West Papua (province)

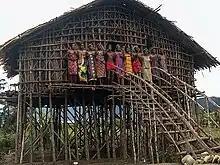
"Rumah Kaki Seribu"

Islam had been present in Papua since the 15th century, because of interaction with Muslim traders and Moluccan Muslim Sultanates especially the earliest being Bacan. Though there were many earlier theories and folk legends on origin of Islam, sometimes mixed with indigenous folk religion of Fakfak, Kaimana, Bintuni, and Wondama. These include Islamic procession of Hajj pilgrimage that do not go to Meccah, but to Nabi Mountain, near Arguni Bay and Wondama Bay. According to Aceh origins, a Samudra Pasai figure called Tuan Syekh Iskandar Syah was sent to Mesia (Kokas) to preach in Nuu War (Papua), he converted a Papuan called Kriskris by teaching him about "Alif Lam Ha" (Allah) and "Mim Ha Mim Dal" (Muhammad), he became Imam and first king of Patipi, Fakfak. Syekh Iskandar brought with him some religious texts, which were copied onto Koba-Koba leaves and wood barks. Syekh Iskandar would return to Aceh bringing the original manuscripts, but before that he would visit Moluccas specifically in Sinisore village. This corresponds with the village's origin of Islam that instead came from Papua. A study by Fakfak government, mentioned another Acehnese figure called Abdul Ghafar who visited Old Fatagar in 1502 under the reign of Rumbati King Mansmamor. He would preach in Onin language (lingua franca of the area at the time) and was buried next to village mosque in Rumbati, Patipi Bay, Fakfak.